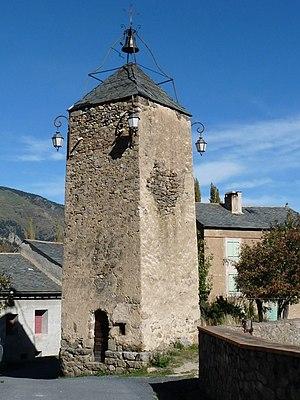
Tour-horloge, Prats-Balaguer, Pyrénées-Orientales, France